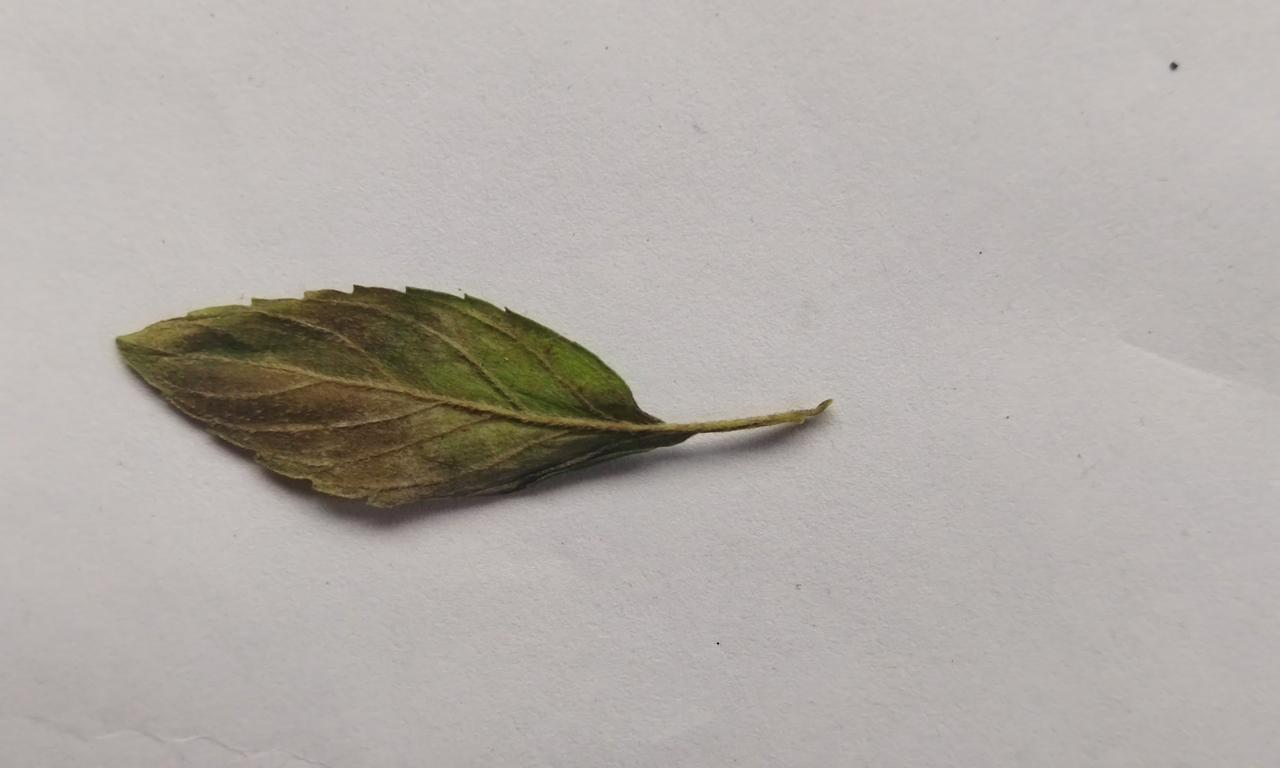
Label: Spoiled